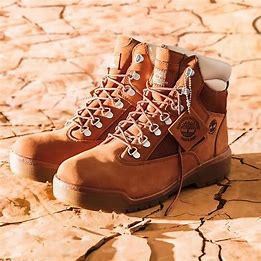
Brand: Timberland
Model: 6 Inch Field